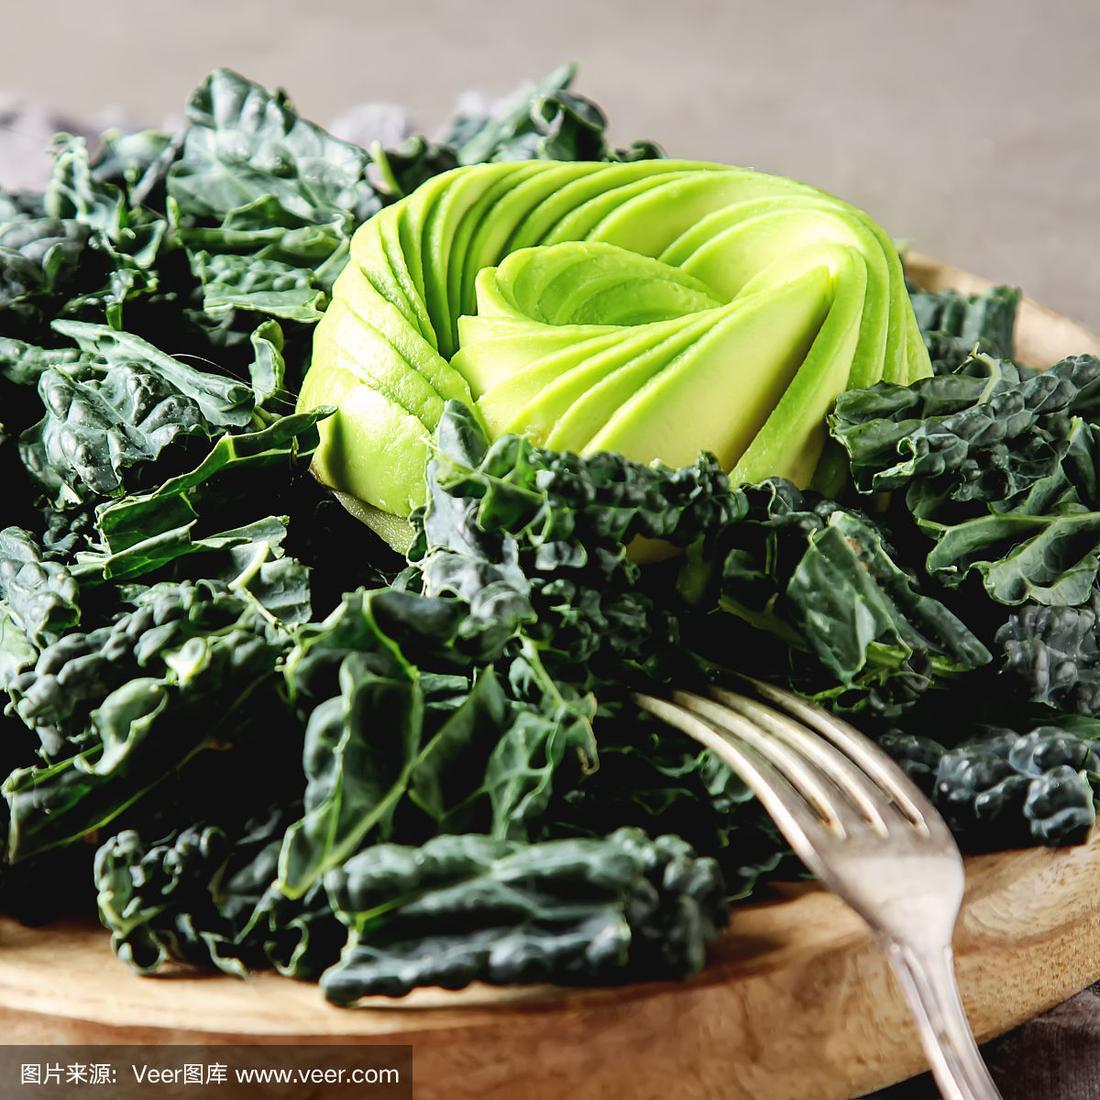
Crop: unknown
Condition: cabbage